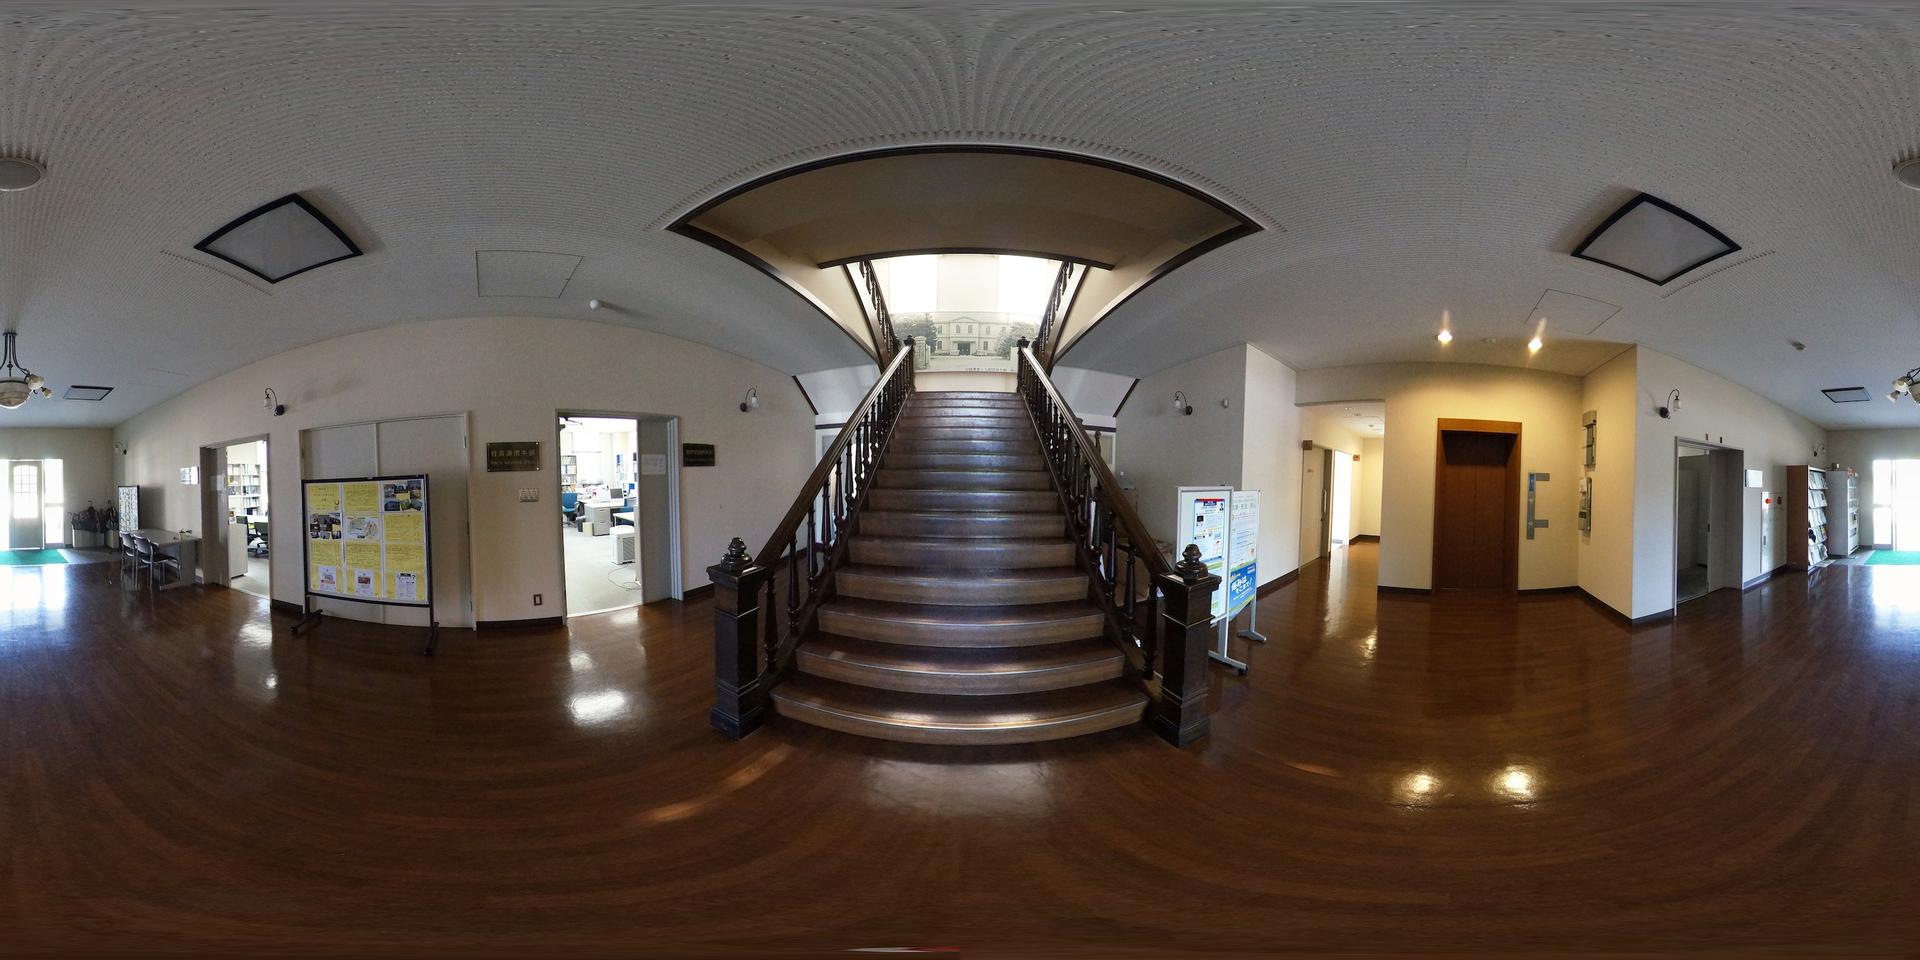
Referred object: the bulletin board with yellow posters

Referred object: The tall wooden elevator door